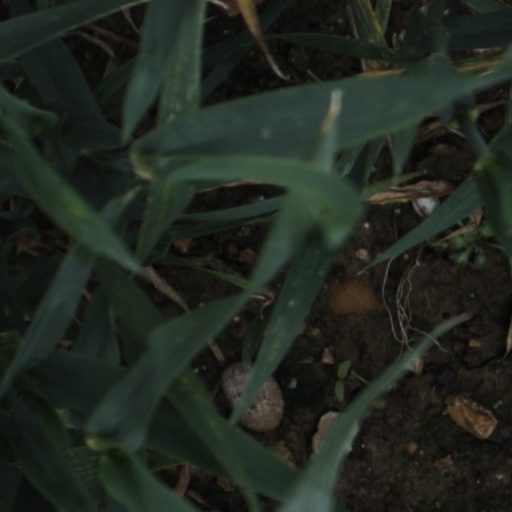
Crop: wheat